Argimusco

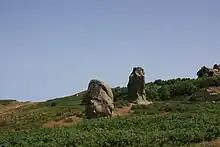
One of the "megaliths" in the Argimusco plateau.

The Argimusco is a high plateau situated just north of Mount Etna in Sicily, Southern Italy, between the Nebrodi and Peloritani Mountains. It is located within the boundaries of the communes of Roccella Valdemone, Tripi, and Montalbano Elicona, the latter of which was constructed on the site of the prehistoric Abaca Enum. The location provides a comprehensive view of the Aeolian Islands, the Rocca Salvatesta and Montagna di Vernà mountains, cape Tindari, cape Calavà, and cape Milazzo.